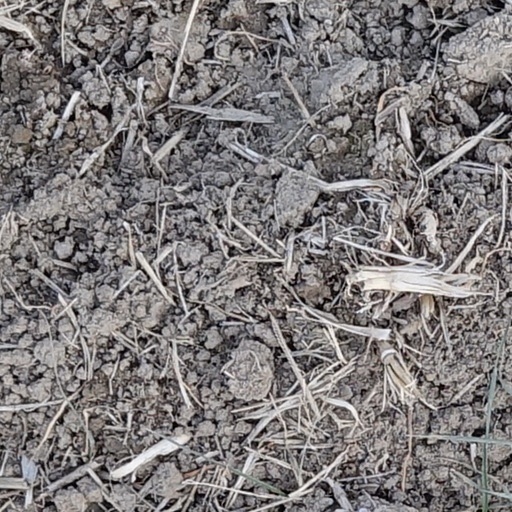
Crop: wheat